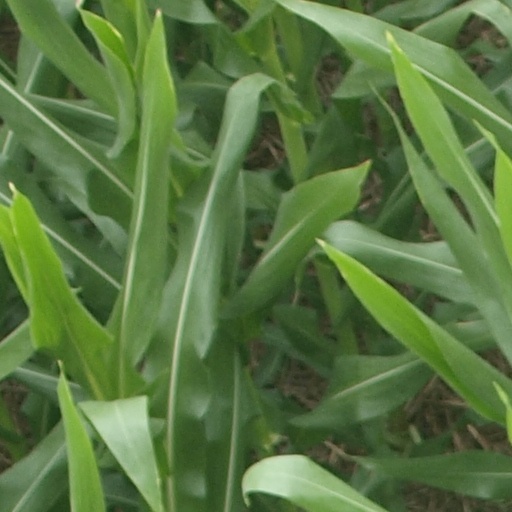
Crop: maize; corn